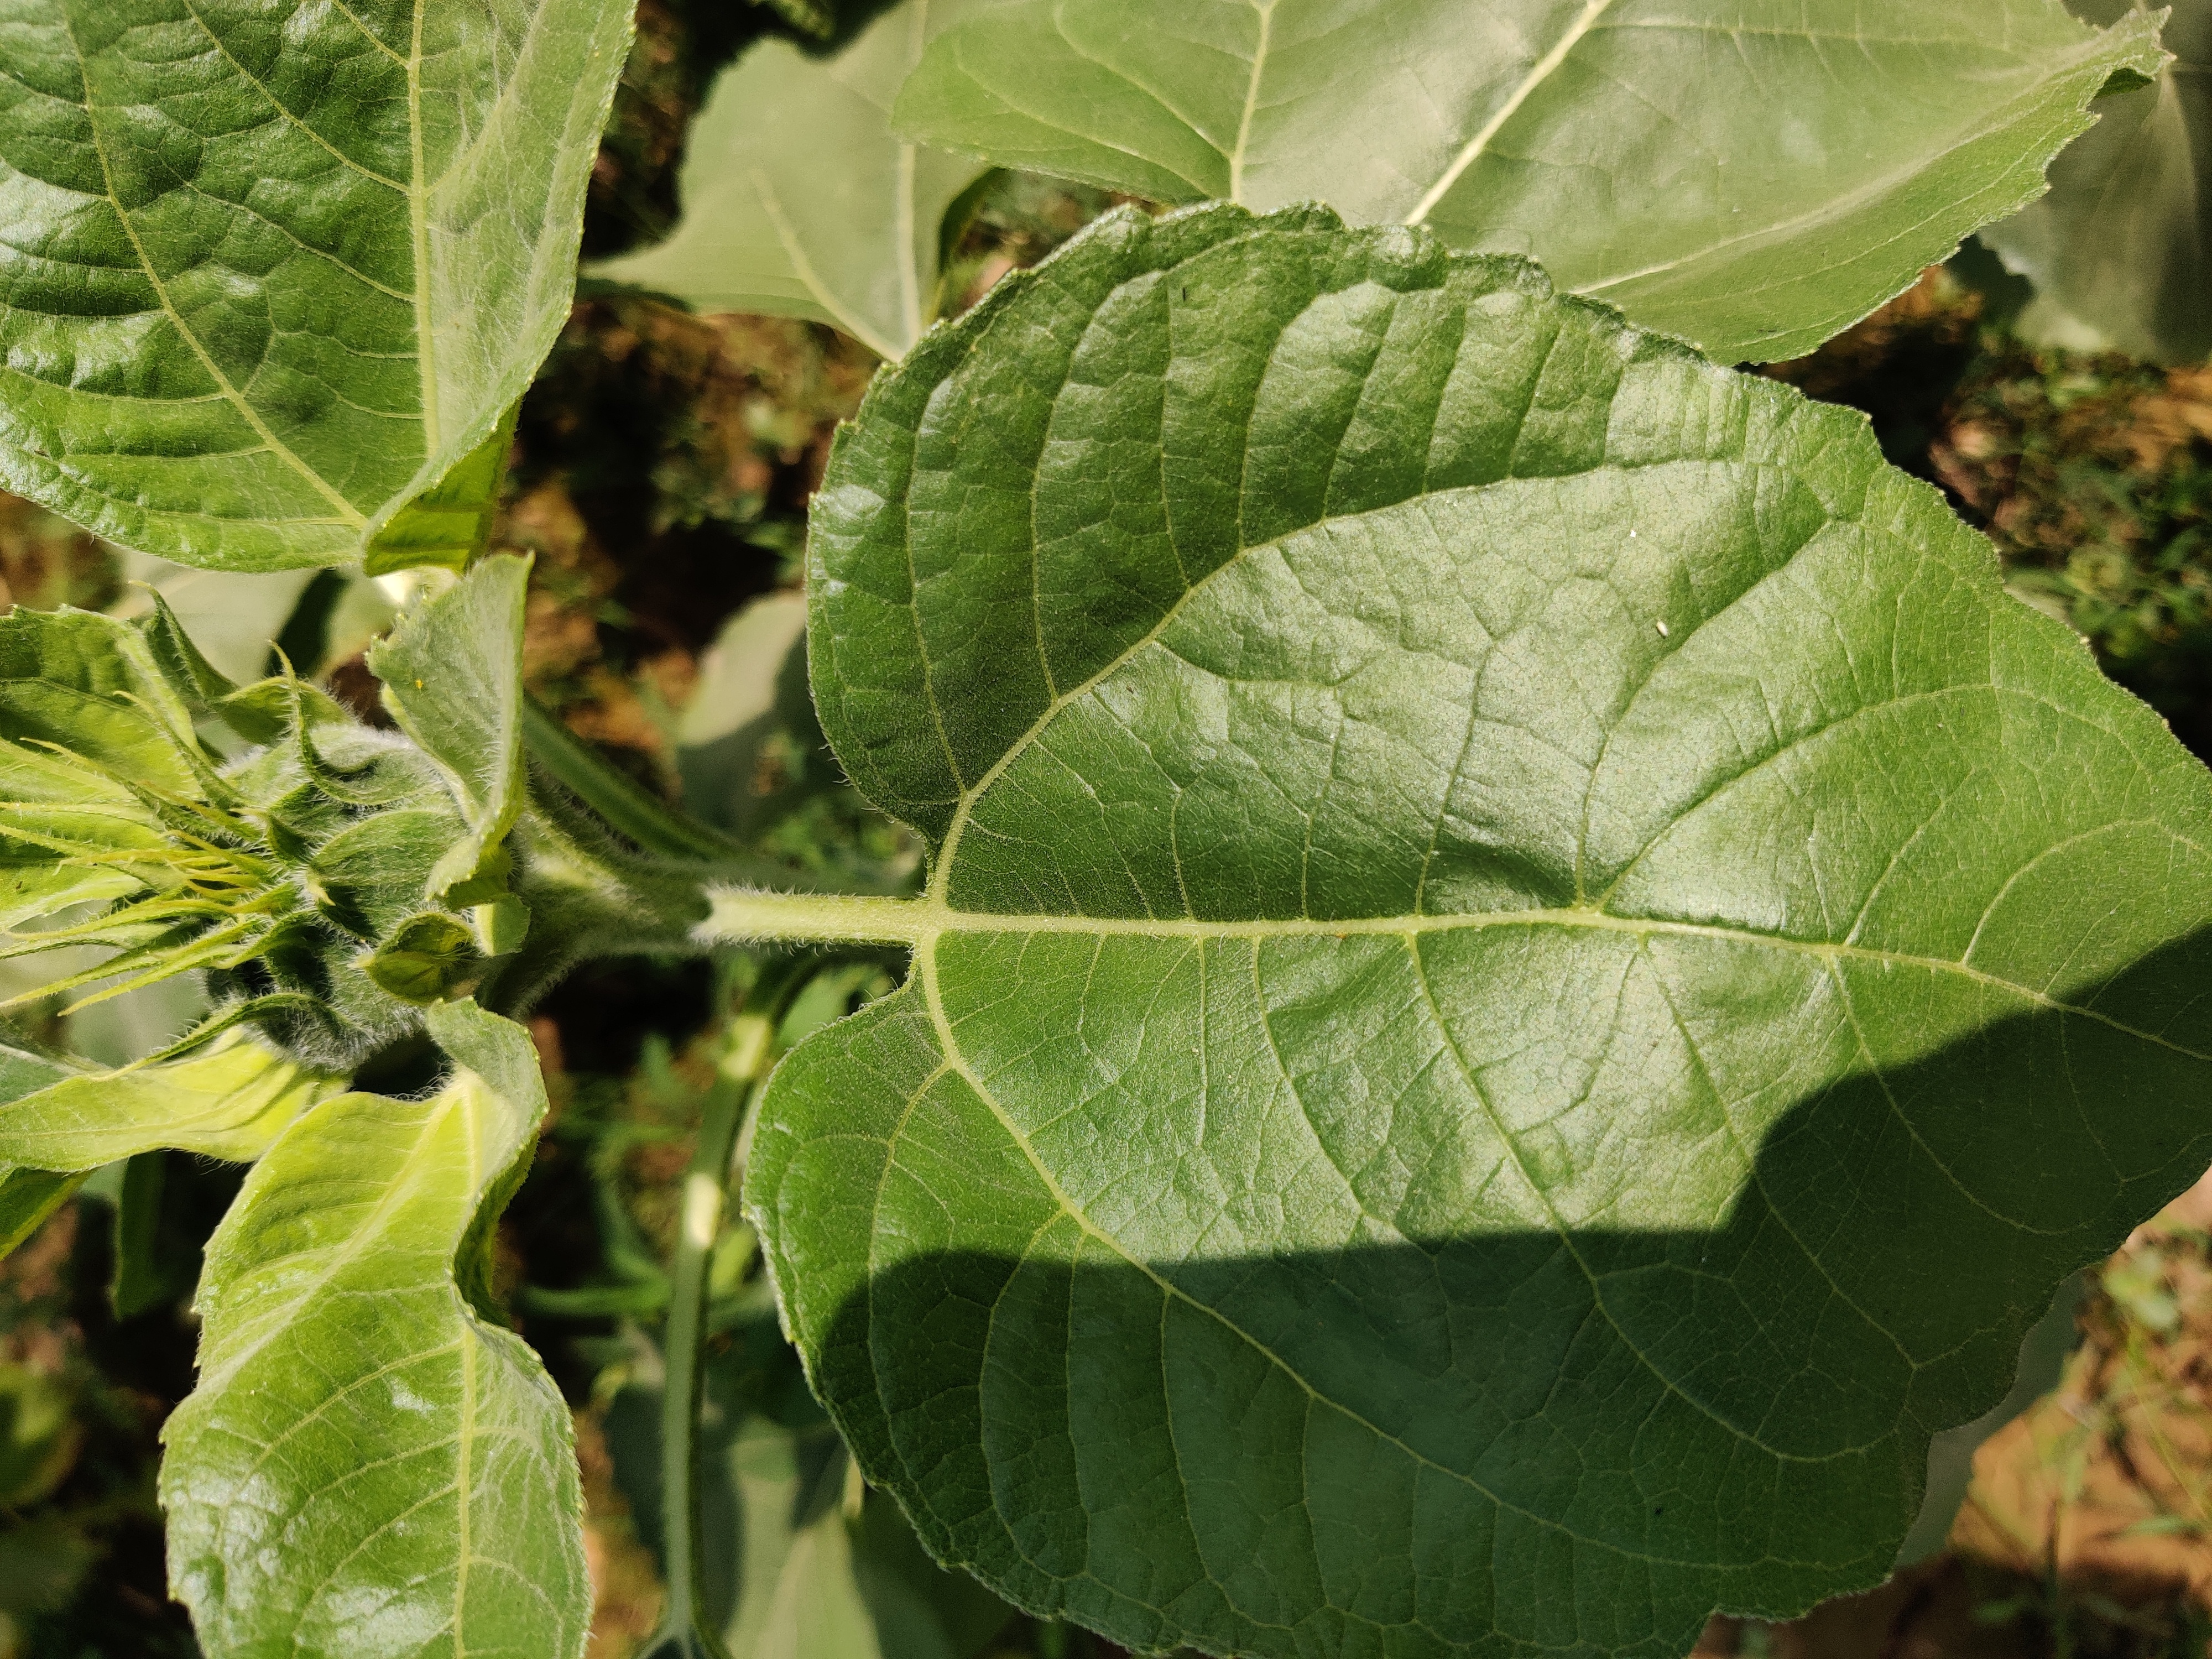
Label: Fresh_leaf